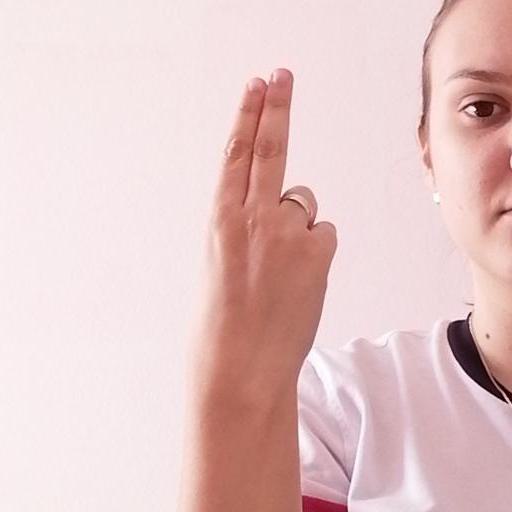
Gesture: two_up_inverted